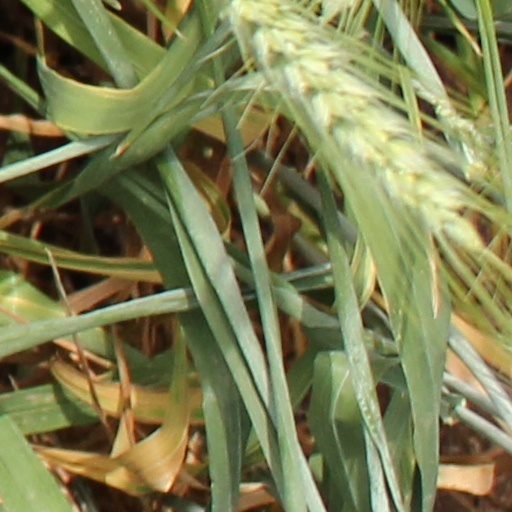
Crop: wheat